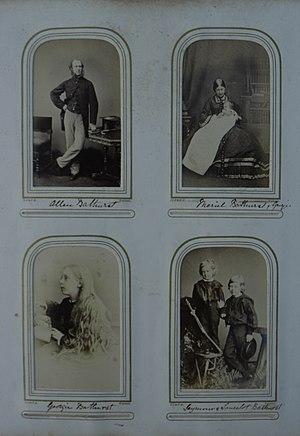
Allen Alexander Bathurst, 6ᵉ comte Bathurst, connu sous le nom d' Allen Bathurst jusqu'en 1878, est un pair britannique et un député conservateur.